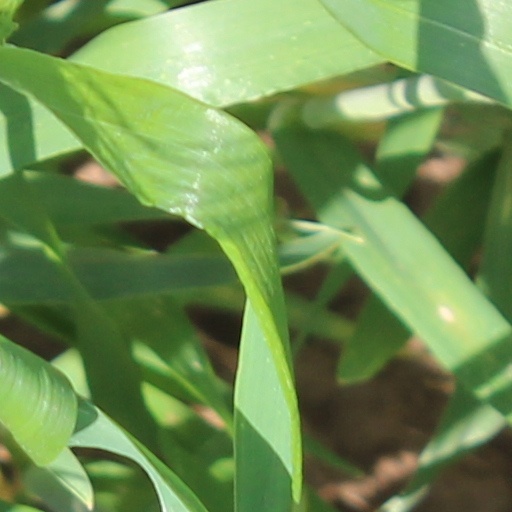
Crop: wheat